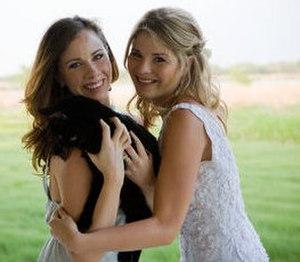
India « Willie » Bush était une chatte noire, possédée par l'ancien président américain George W. Bush et la première dame Laura Bush. Elle a vécu avec la famille Bush pendant près de deux décennies.